John Ireland (politician)

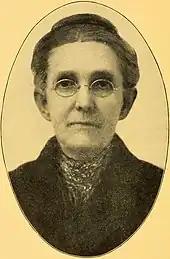
Anna Maria Penn Ireland

John Ireland (January 1, 1827March 15, 1896) was the 18th governor of Texas from 1883 to 1887. During Ireland's term, the University of Texas was established, and construction on the Texas State Capitol began. Ireland is credited with the selection of local pink granite as the construction material.